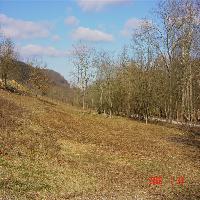
Weather: sun or clear